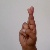
The image shows a hand gesture representing the letter 'R' in Indian Sign Language.